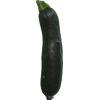
Label: dark_zucchini